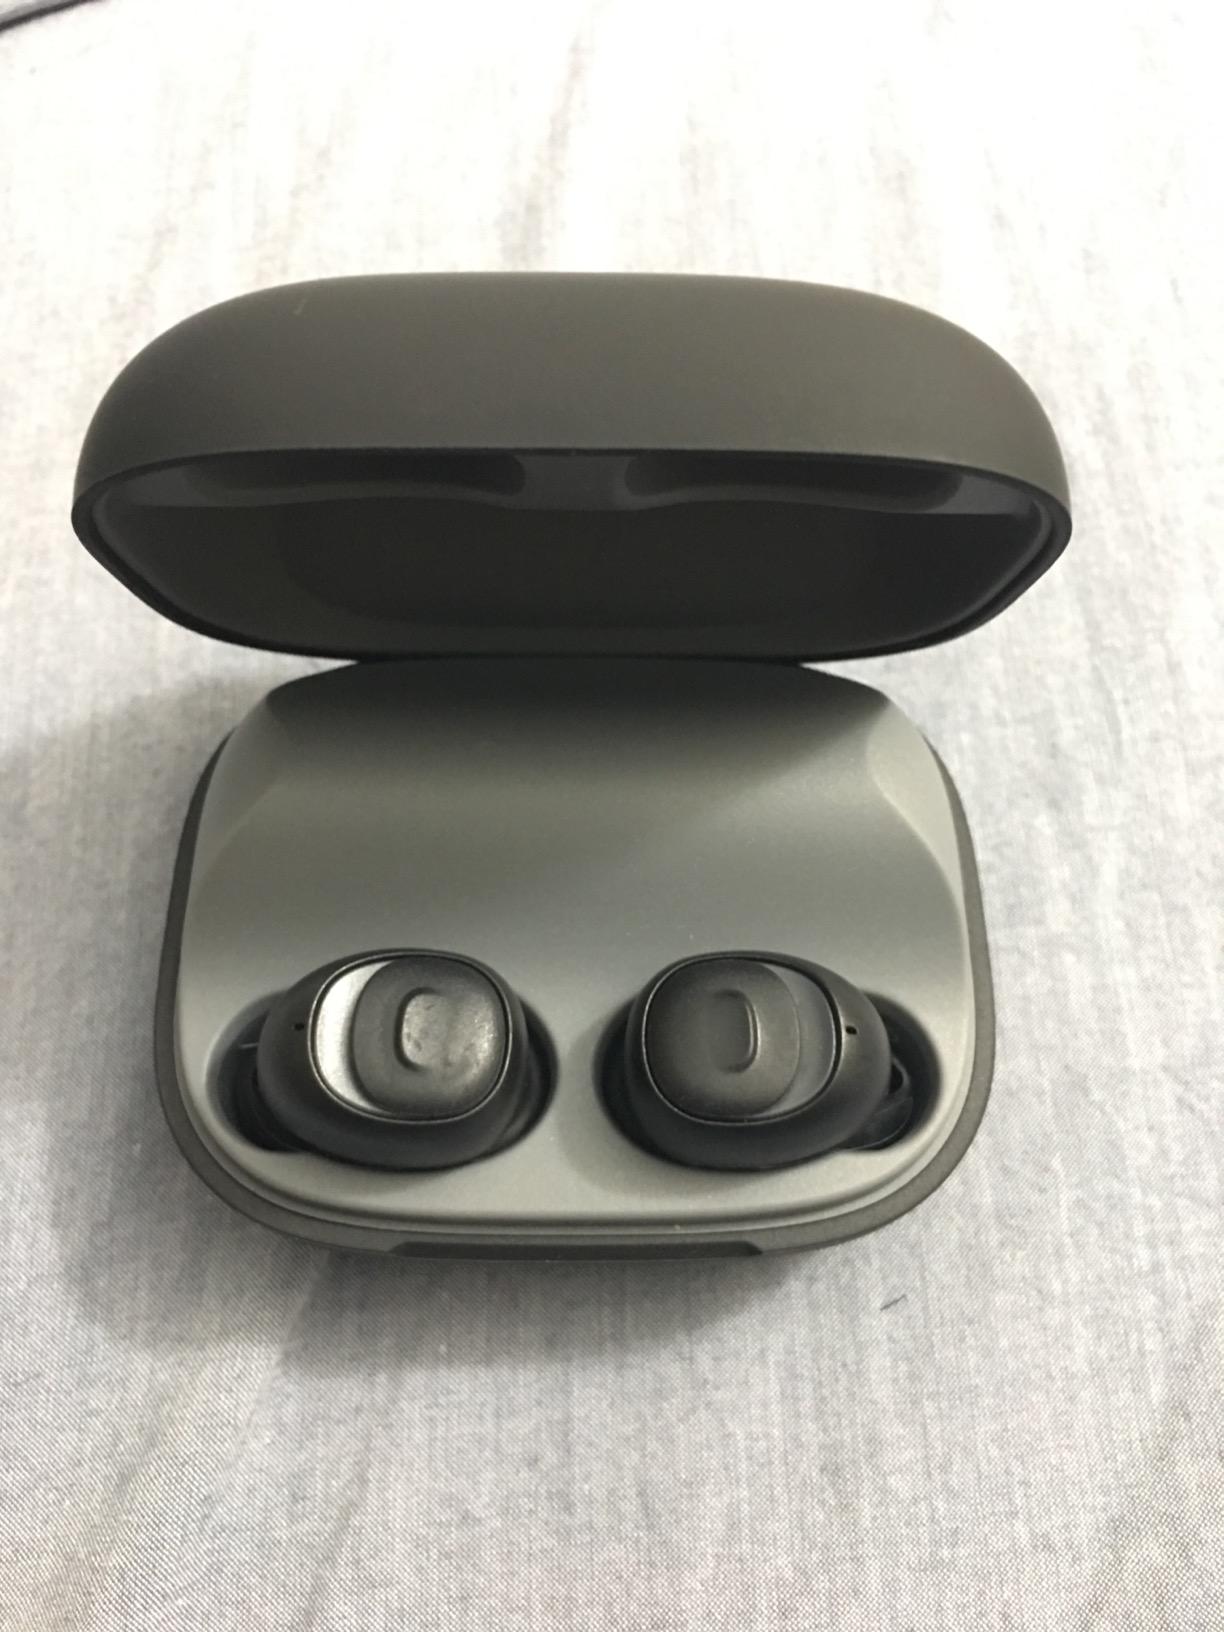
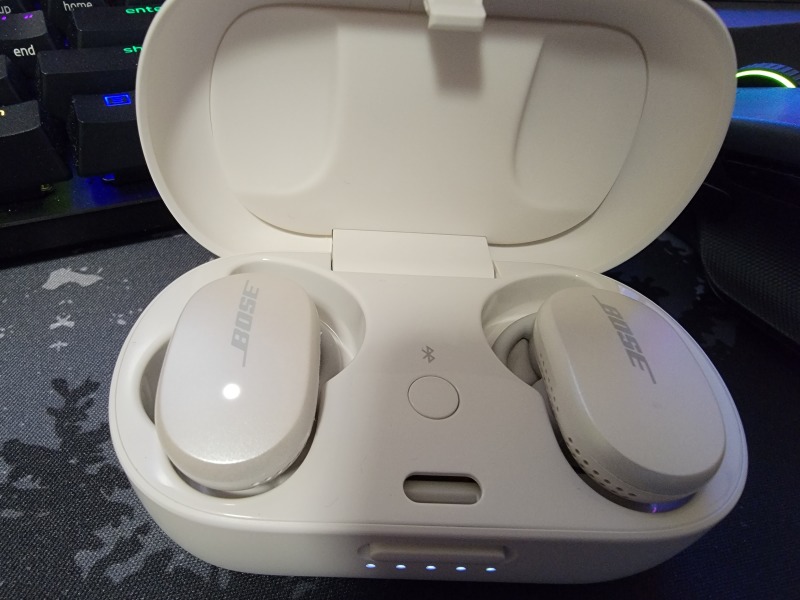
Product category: earbuds
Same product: no